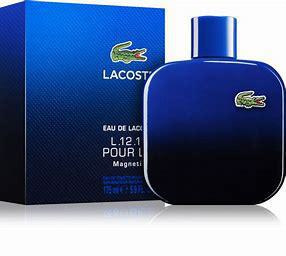
Brand: Lacoste
Model: 100